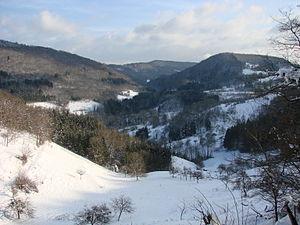
Environs de Nivollet
Les maquis de l'Ain et du Haut-Jura sont des groupes de résistants français et étrangers qui ont opéré et trouvé refuge dans les montagnes et forêts du Bugey et du Haut-Jura durant la Seconde Guerre mondiale.